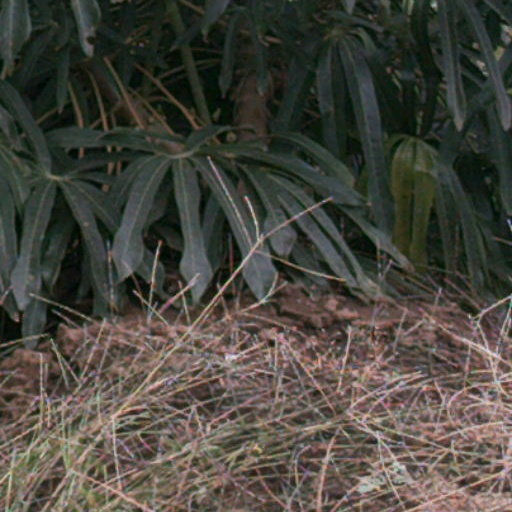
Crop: cassava